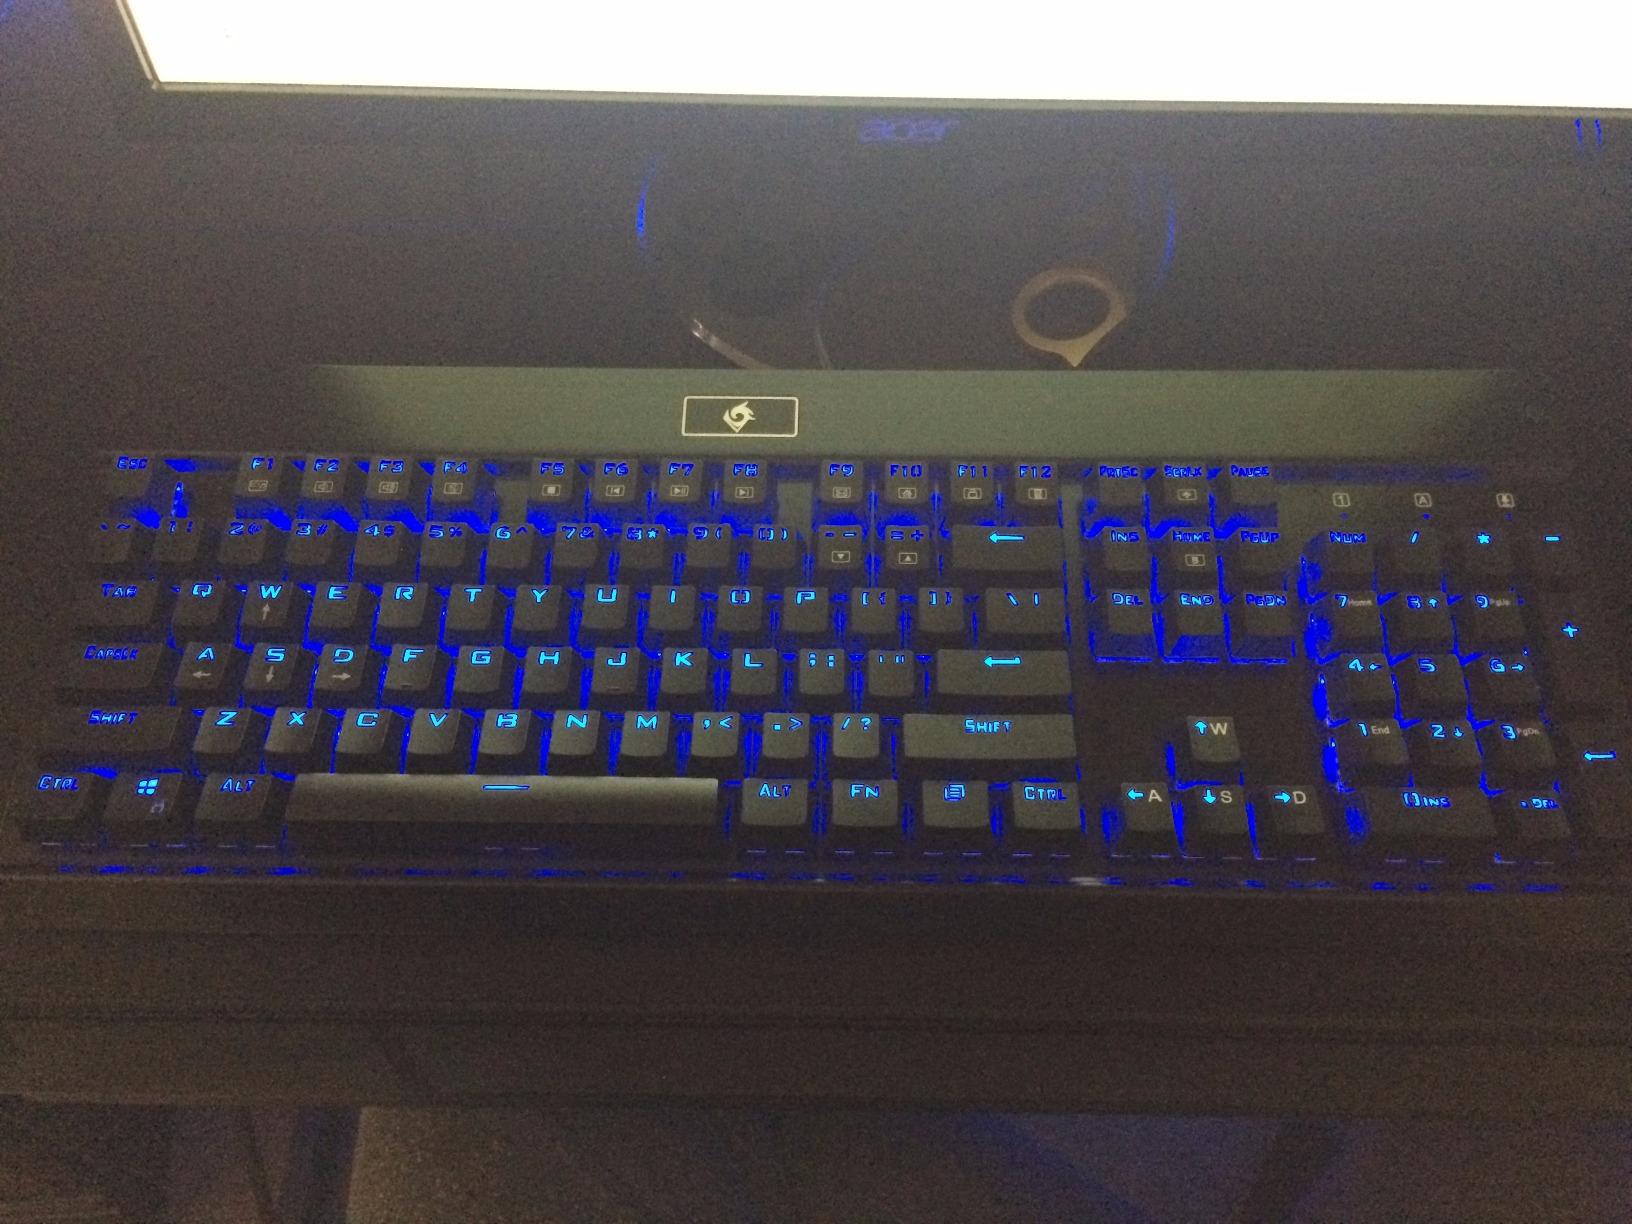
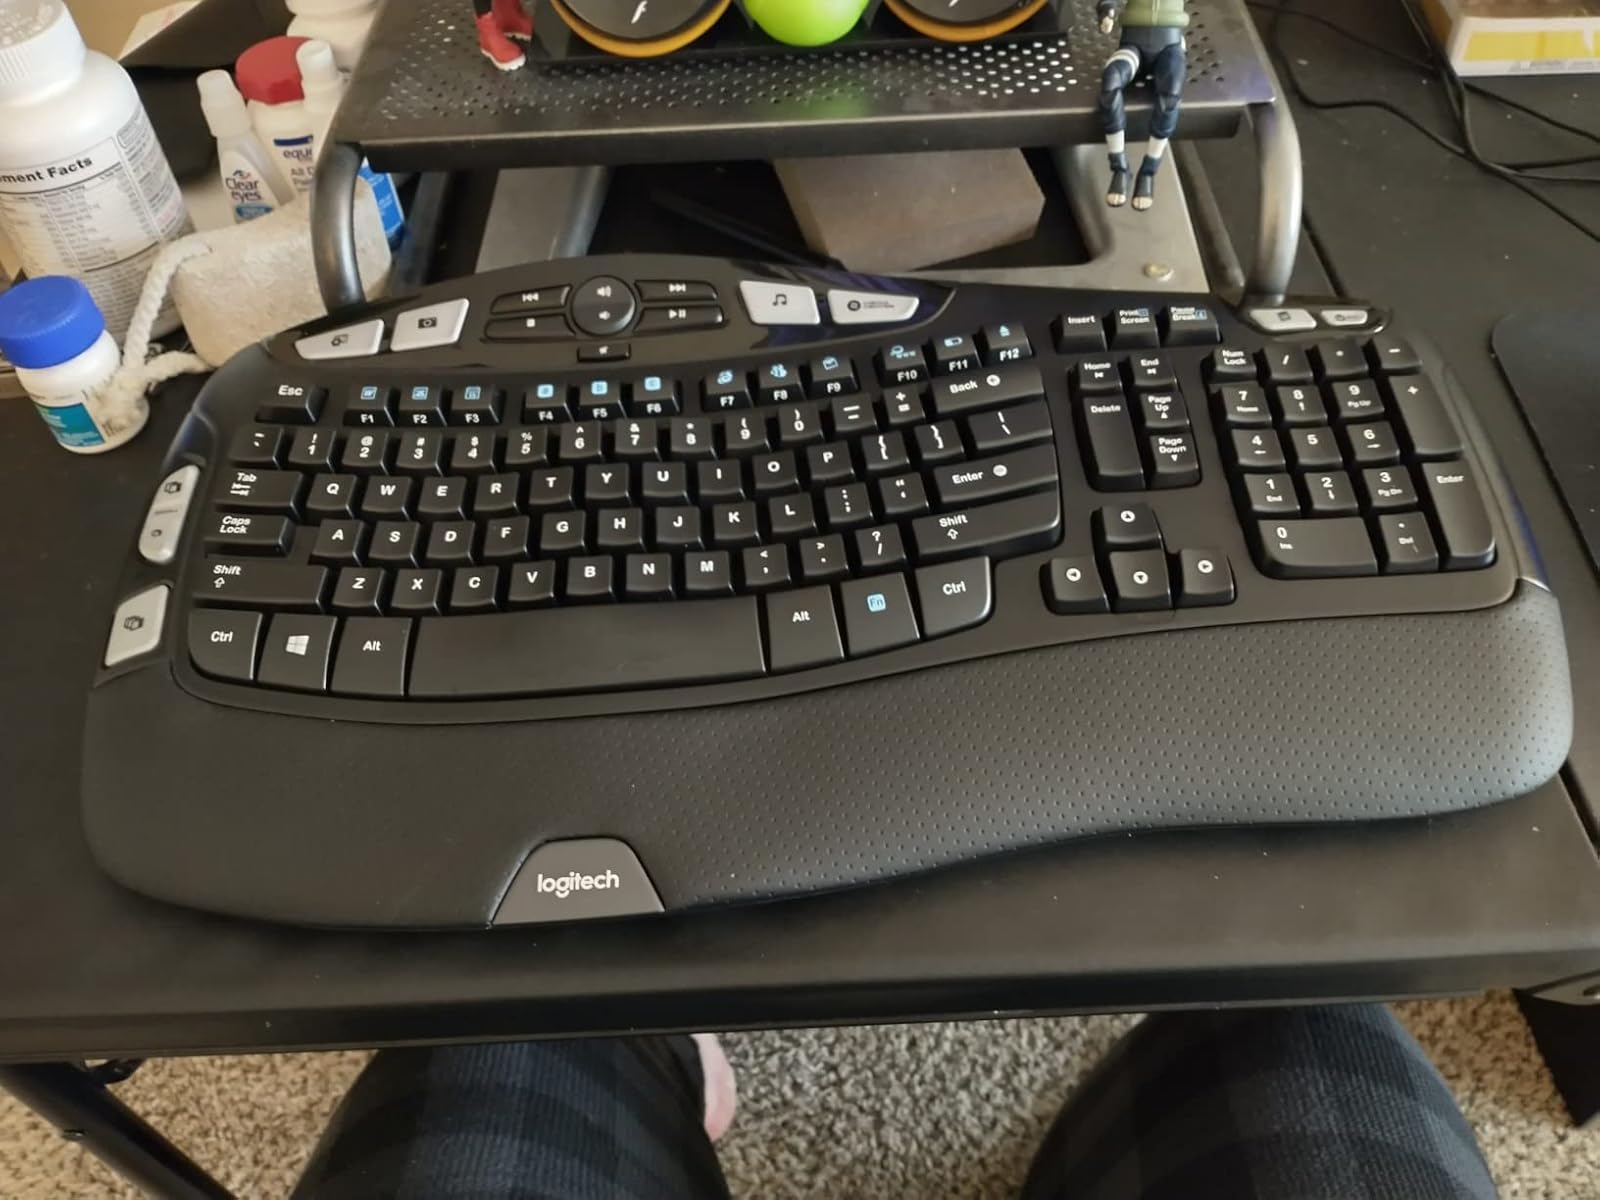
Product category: keyboard
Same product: no